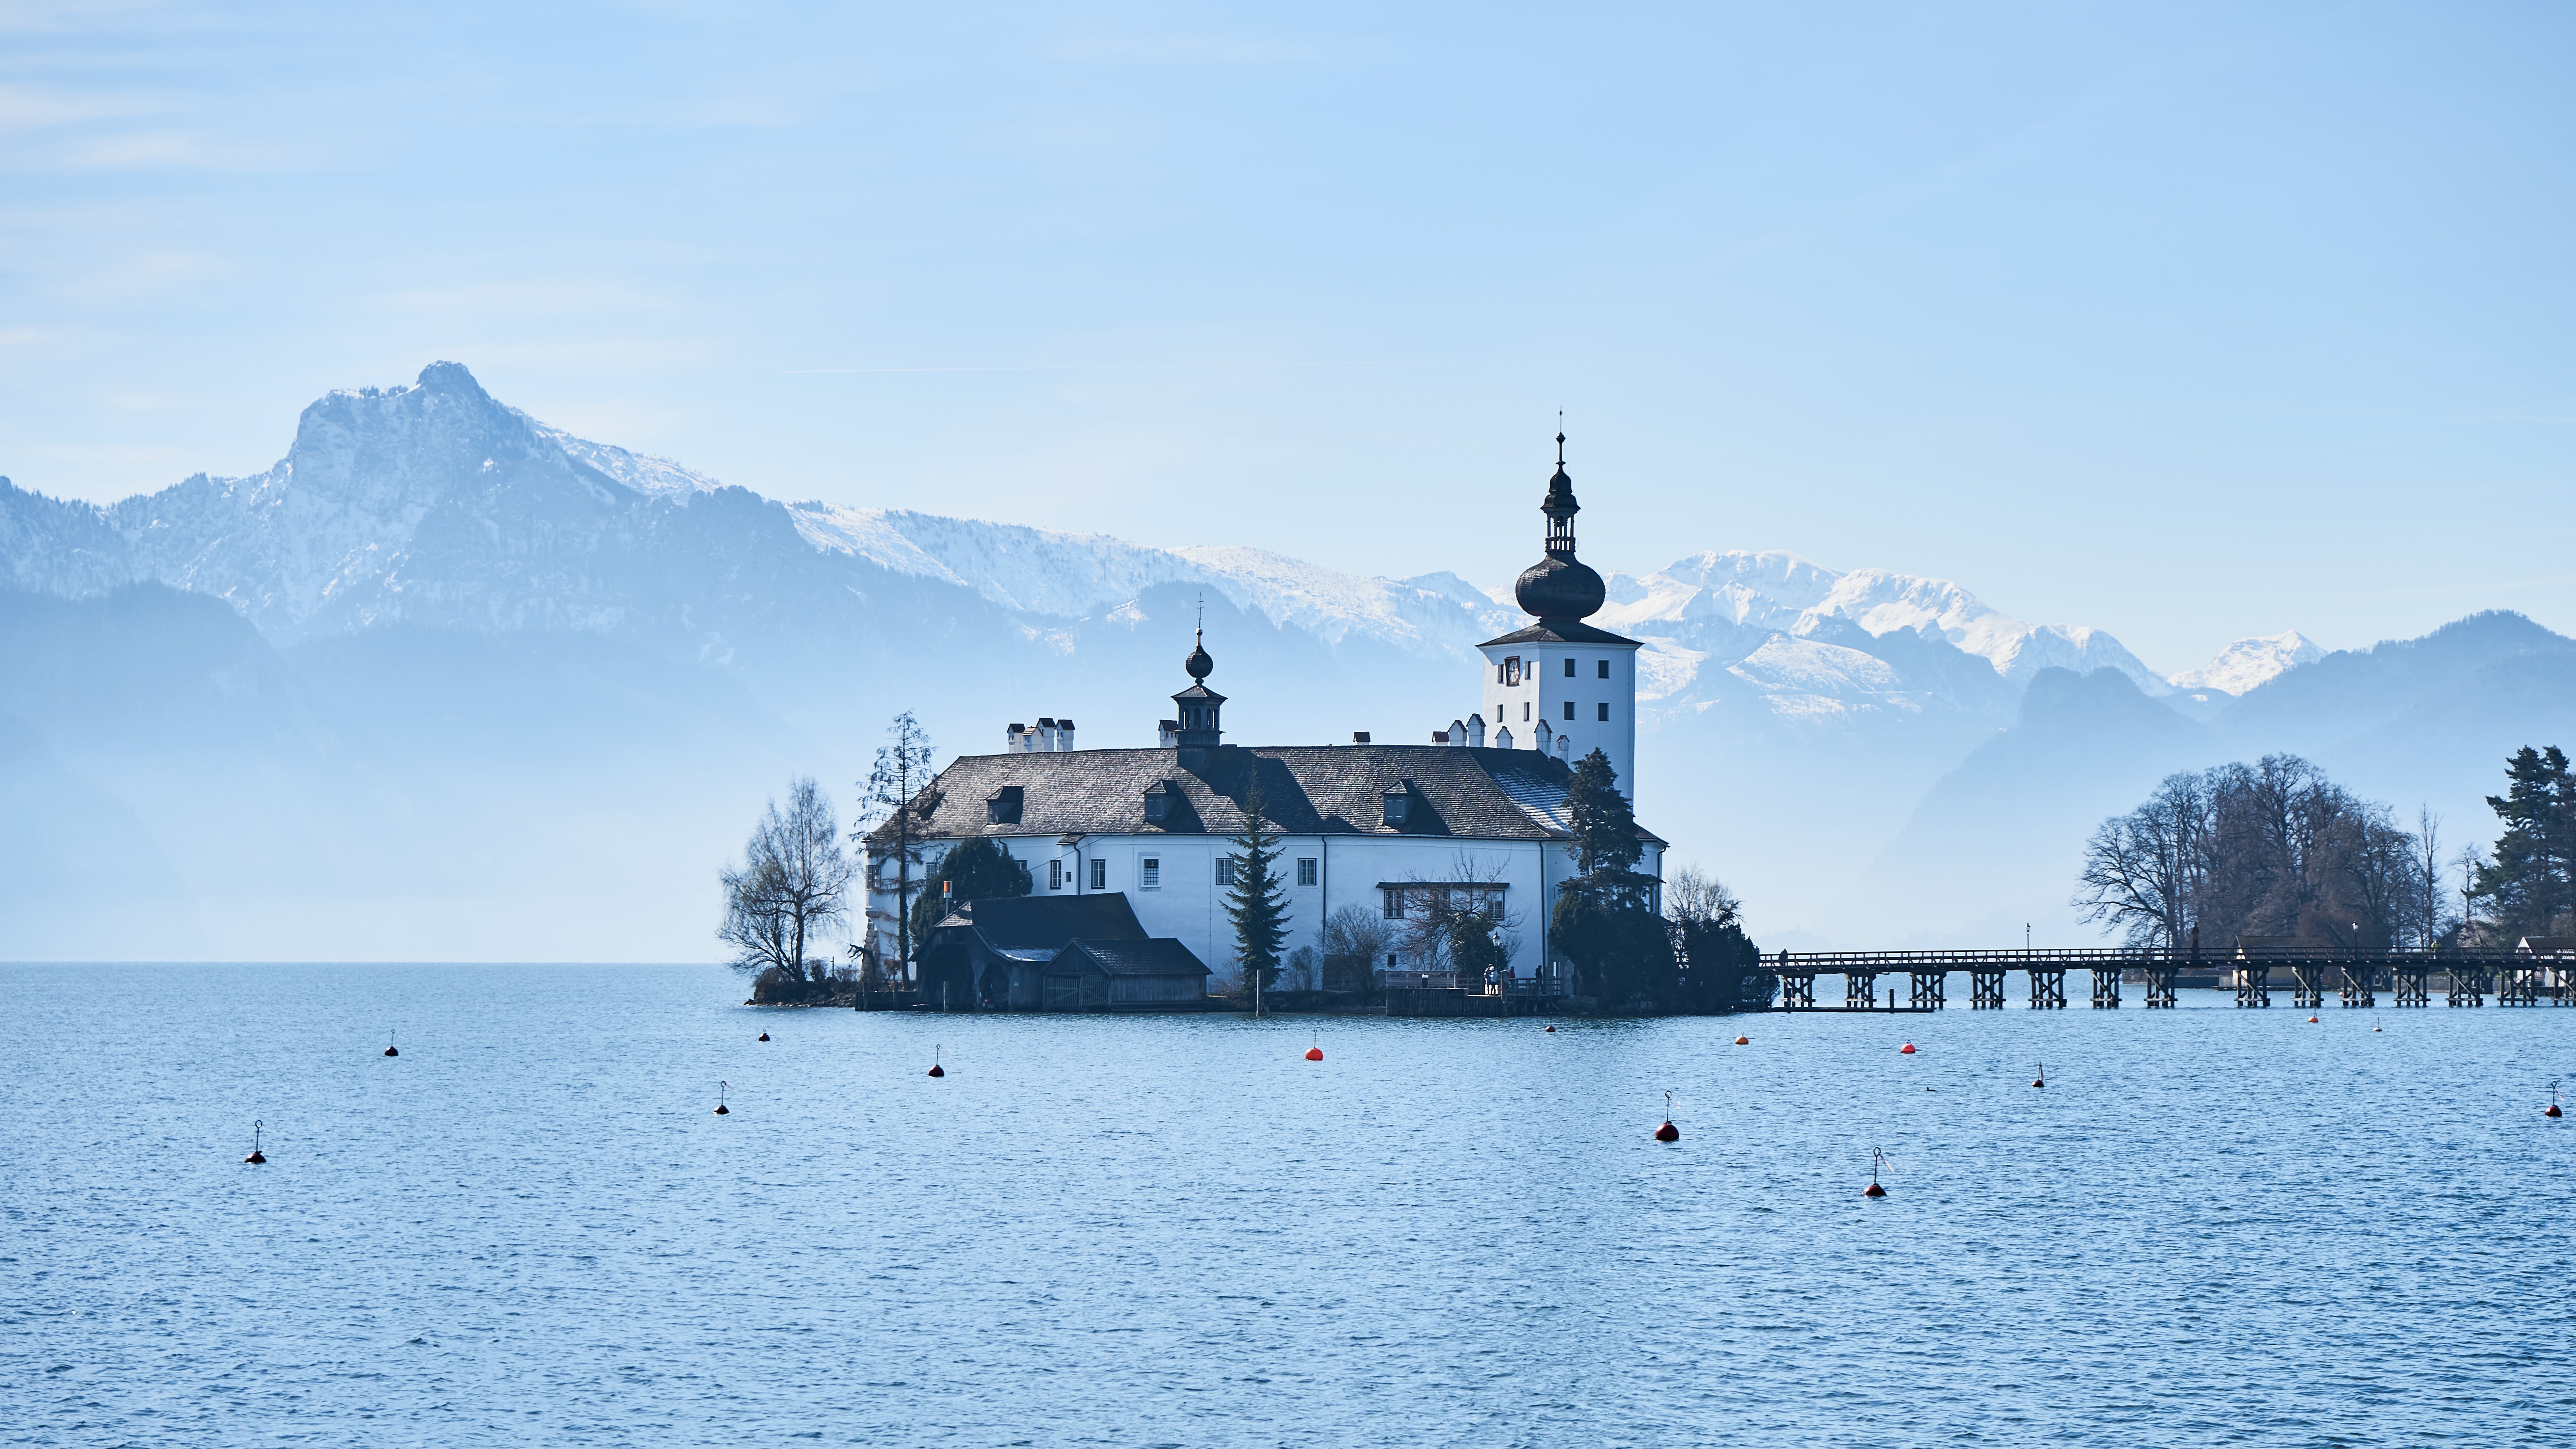
sea, water, mountain, winter, architecture, lake, building, ship, vehicle, arctic, austria, outdoors, navy, tugboat, watercraft, warship, frigate, destroyer, naval ship